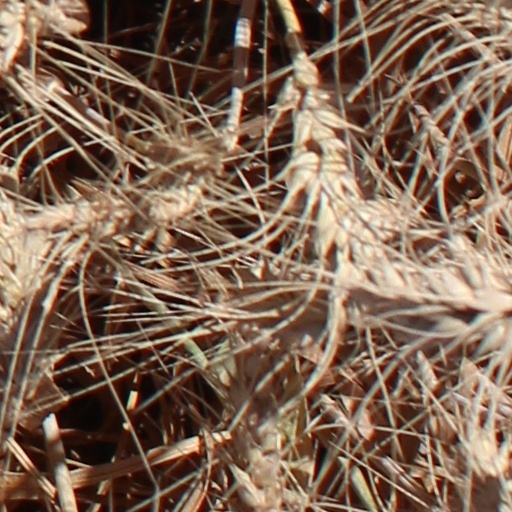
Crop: wheat